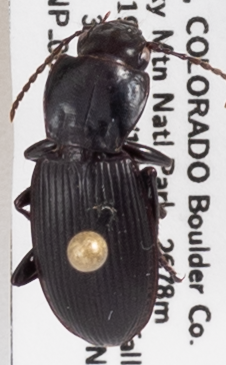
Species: Pterostichus protractus
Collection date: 2021-08-31
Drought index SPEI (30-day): -0.774
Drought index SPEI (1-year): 0.288
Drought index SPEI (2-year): -0.62